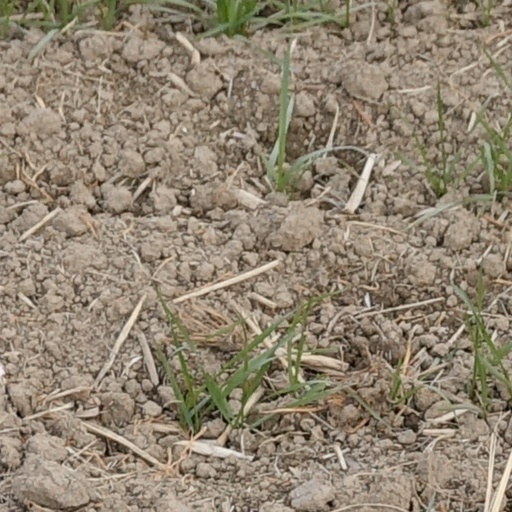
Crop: wheat